Somerset County Cricket Club in 1885

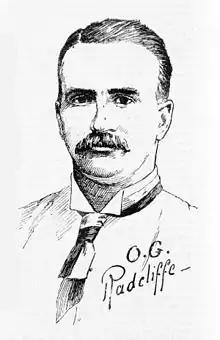
Octavius Radcliffe

The 1885 season was an "annus horribilis" for Somerset County Cricket Club. Captained by Ted Sainsbury, who had taken over from Stephen Newton, captain for the previous three seasons, they played six first-class cricket matches. Somerset's only win of the season came in their first match; all the other were lost. Two of the losses, those away against Gloucestershire and Surrey, number among the county's ten heaviest defeats. Somerset were unable to field a full team for their fourth match, which coupled with their poor results and lack of fixtures resulted in the club being stripped of its first-class status at the end of the season.